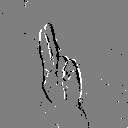
ASL letter: u